Jayce Salloum

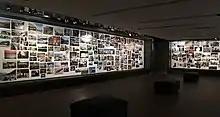
Jayce Salloum, "location/dis-location(s): beyond the pale" (2017). Installation view. McCord Museum, Montreal.

From 1982 onward, Salloum accumulated vast amounts of research materials for what would become the installation "Kan Ya Ma Kan/There was and there was not" (1995). For Salloum, this material constituted a living archive that "called into question notions of history and research methodology, their role in the effacement of "histories", and the mediated process inherent in the representation and (mis)understanding of another culture…" This notion of "a living archive" recurs throughout Salloum's body of work and can be seen in both his installation work as well as his curatorial engagements. Archival interventions are a mode of artistic production in Salloum's native Lebanon that became common place after the 1975-1990 Lebanese Civil War, and much of the work of Salloum's colleagues—in particular, Walid Raad, Akram Zaatari, Joana Hadjithomas and Khalil Joreige, and Lamia Joreige—is in some manner oriented towards the archive. The archives employed in Salloum's "untitled" series, for example, are not static but are instead dynamic.